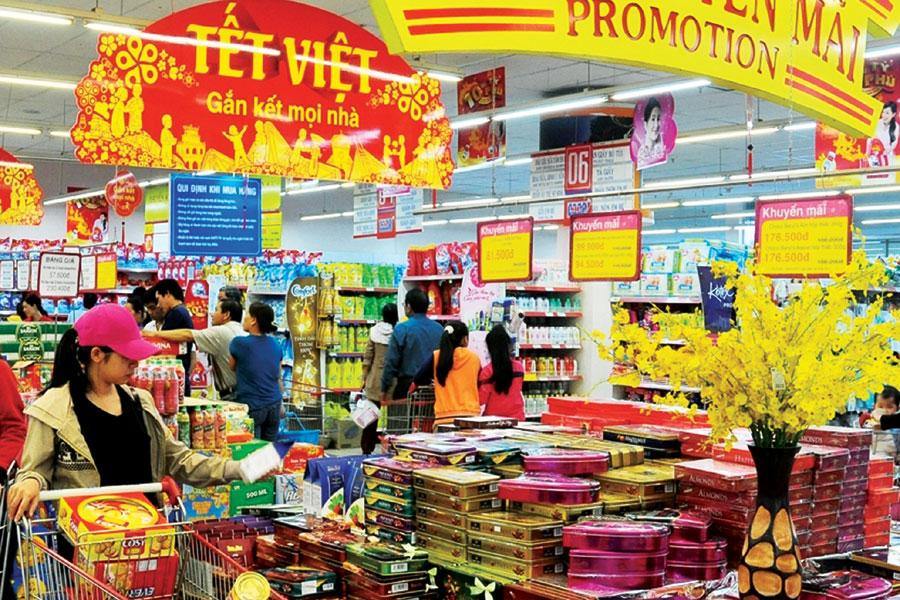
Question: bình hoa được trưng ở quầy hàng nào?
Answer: quầy bán kẹo